St. Luke Medical Center

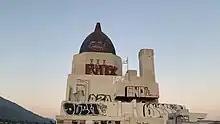
The copper Dome covered in graffiti by taggers c. June 2023

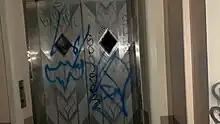
The main elevator, covered in graffiti

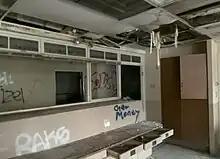
A former Nurse station c. 2023

In 2019; Bolour ordered for most of the lower-level windows to be boarded over, and installed security lights to repel vandals and the homeless population. The city of Pasadena once again examined the property in March 2020 for possible reuse during the COVID-19 pandemic, but plans were thwarted as city contractors noted that the building's plumbing and electrical wiring were damaged by vandals. In April 2023; vandalism had further accelerated across the building; as vandals had begun scrapping copper wiring, tagging much of the exterior, and shattering numerous windows around the property.